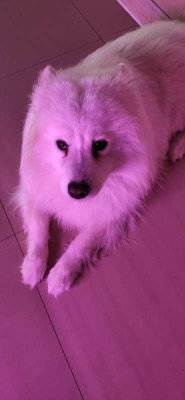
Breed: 2192-n000088-Samoyed